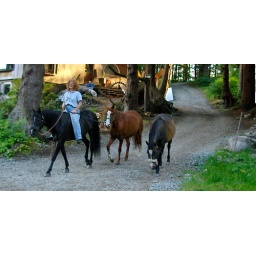
Kriss leads the horses home at sunset from grazing in the easement up the road